Luang Por Dhammajayo

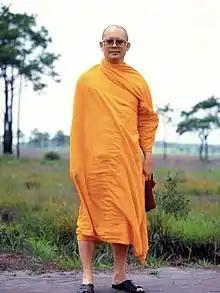
Luang Por Dhammajayo

During this period, many Thai news reporters used pejorative language in describing Luang Por Dhammajayo, as well as members of the Sangha Supreme Council. Monastic chiefs nationwide sent letters to the Prime Minister over concerns about the media's language toward the Sangha. Widespread negative media coverage at this time was symptomatic of the temple being made the scapegoat for commercial malpractice in the Thai Buddhist temple community. In 1999, Wat Phra Dhammakaya filed several successful slander suits against various news outlets. In an interview held in the same year, LP Dhammajayo stated he understood the government's anxiety about Buddhist movements with large gatherings, but still felt perplexed about the controversies.